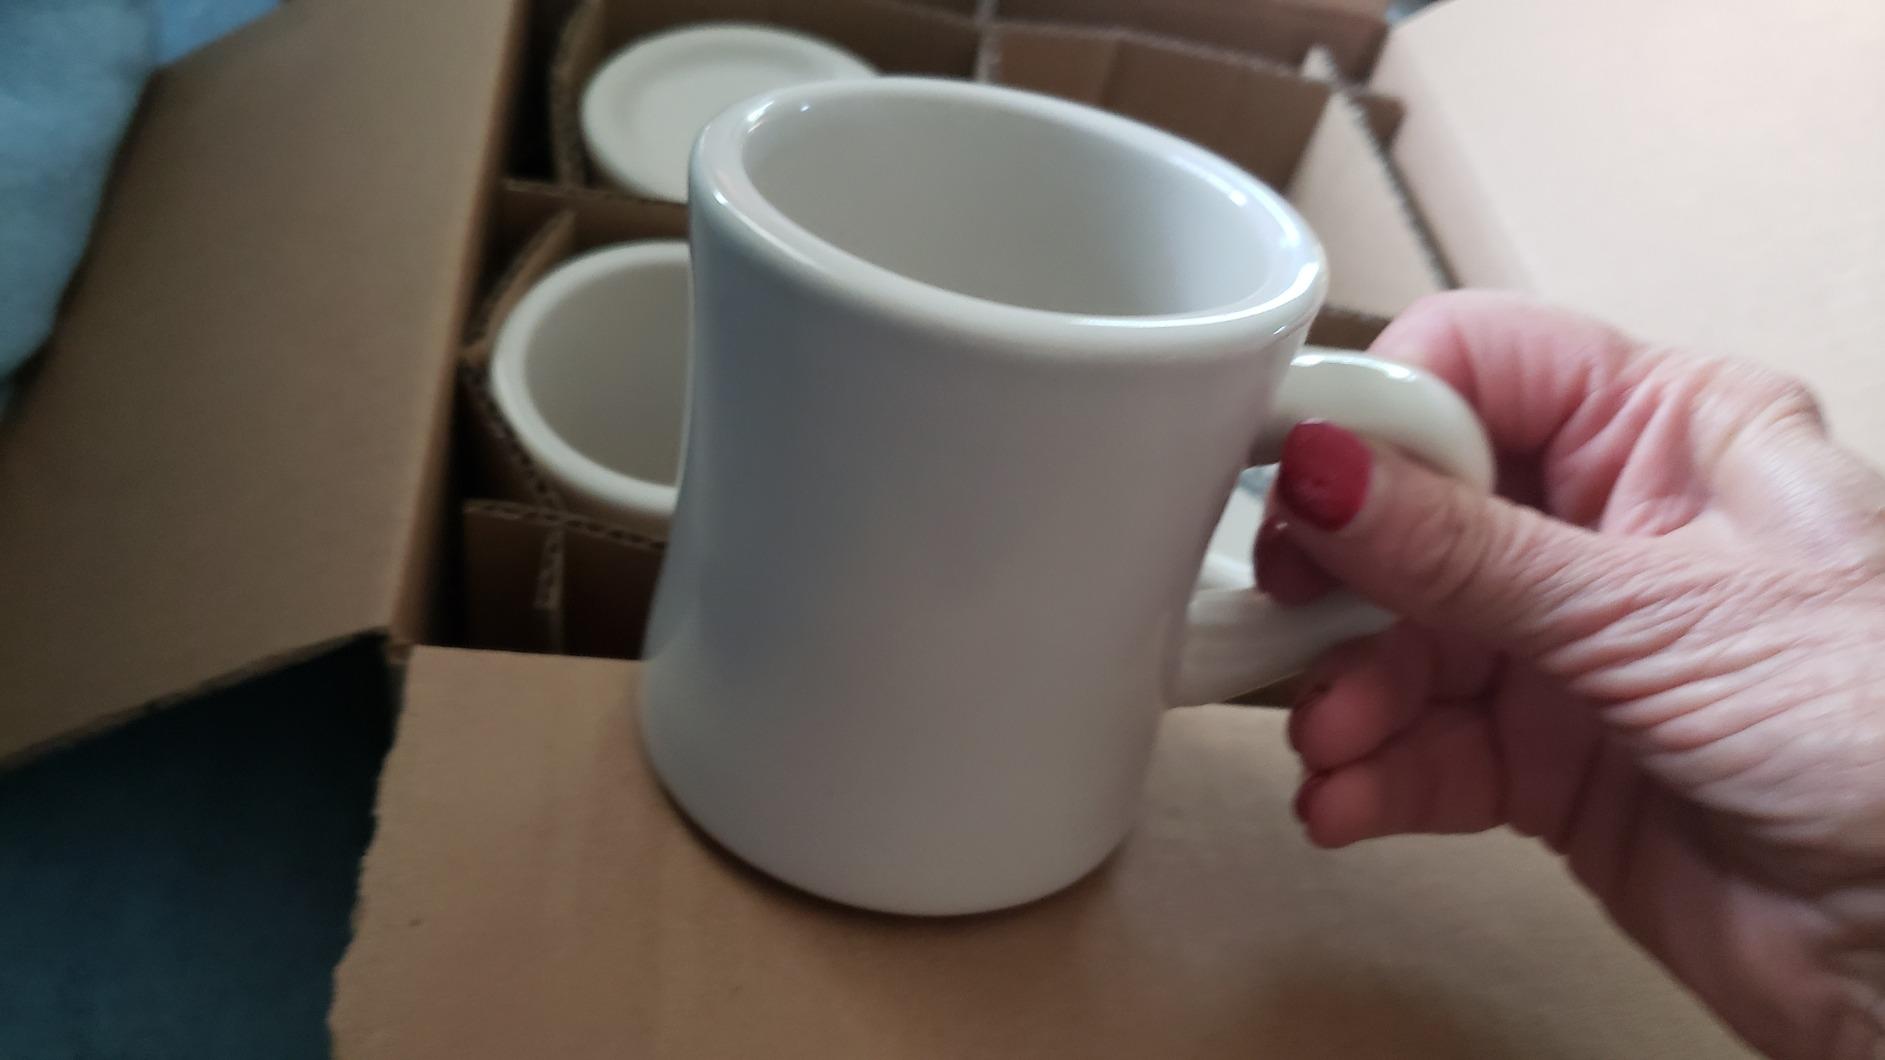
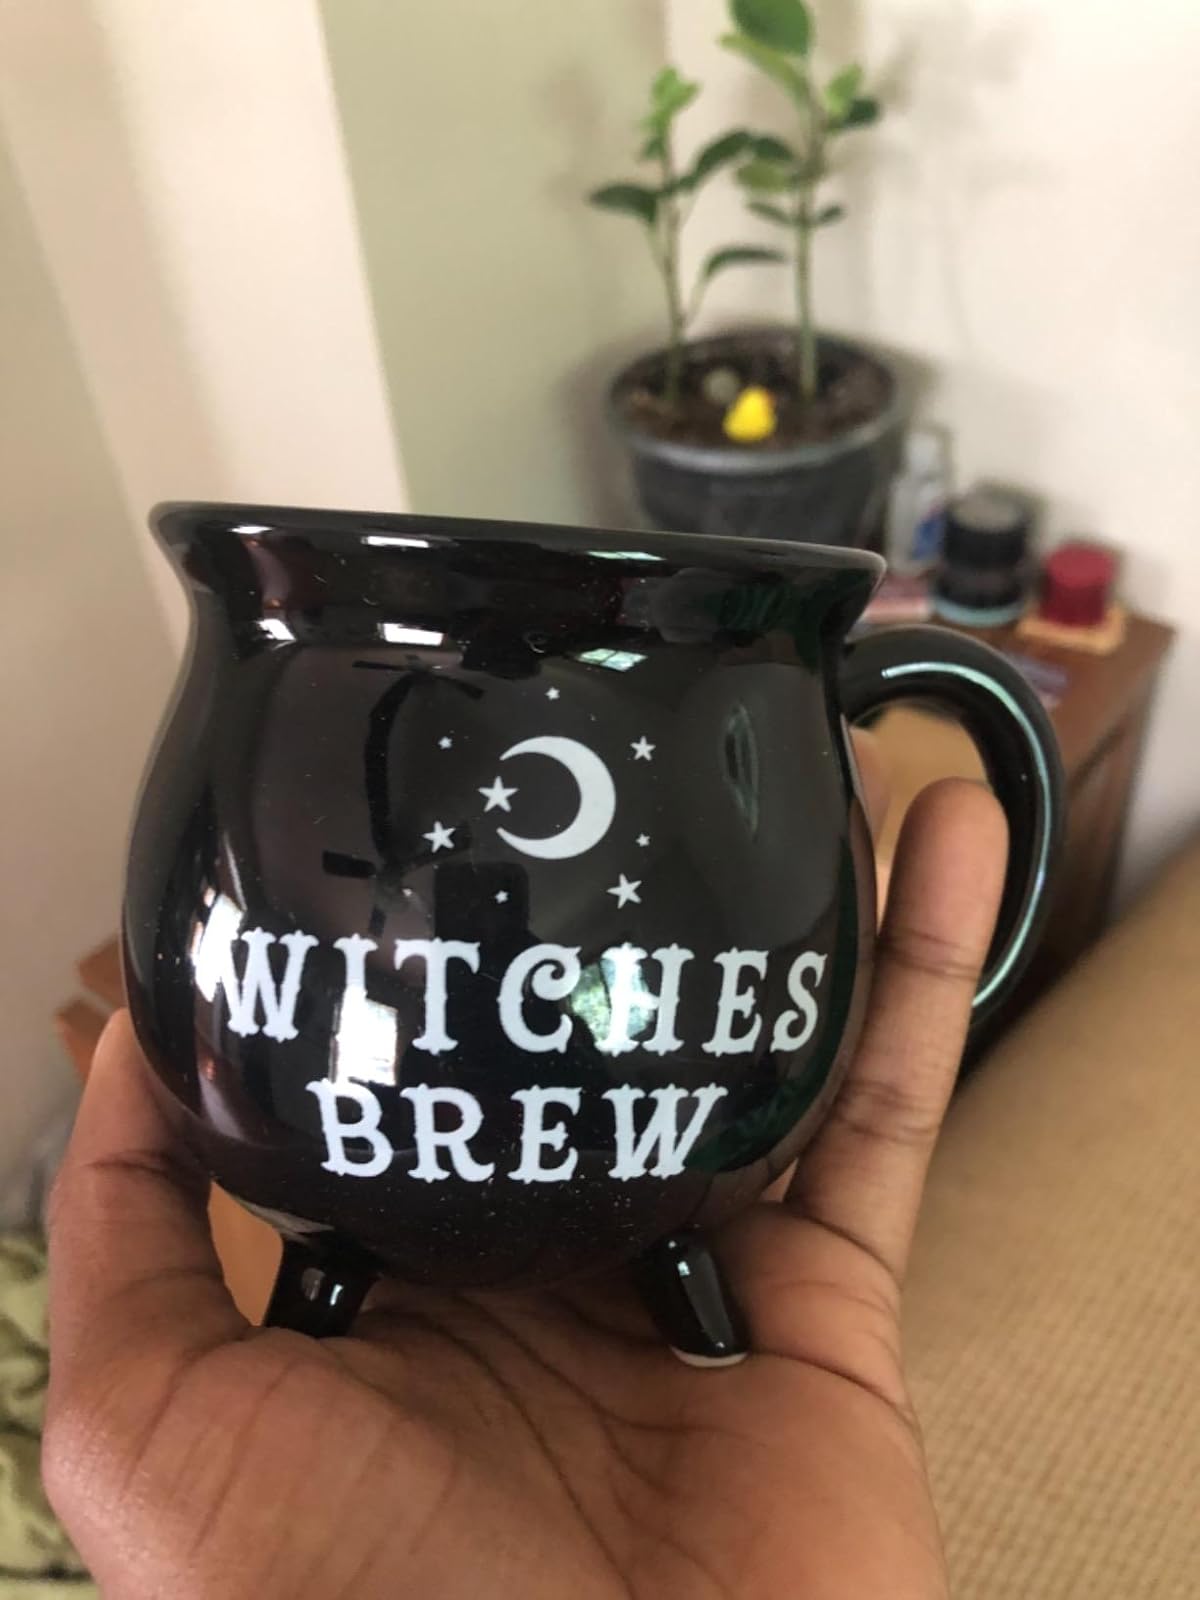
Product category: items_mug
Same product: no